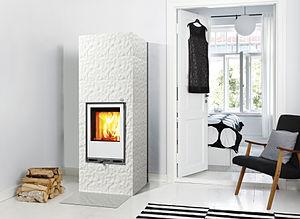
Tulikivi Oyj est le premier transformateur finlandais de stéatite et un fabricant de poêles-cheminées dont le siège est à Juuka en Finlande.